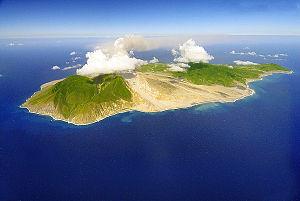
Virgin est un toponyme de Montserrat aux petites Antilles.